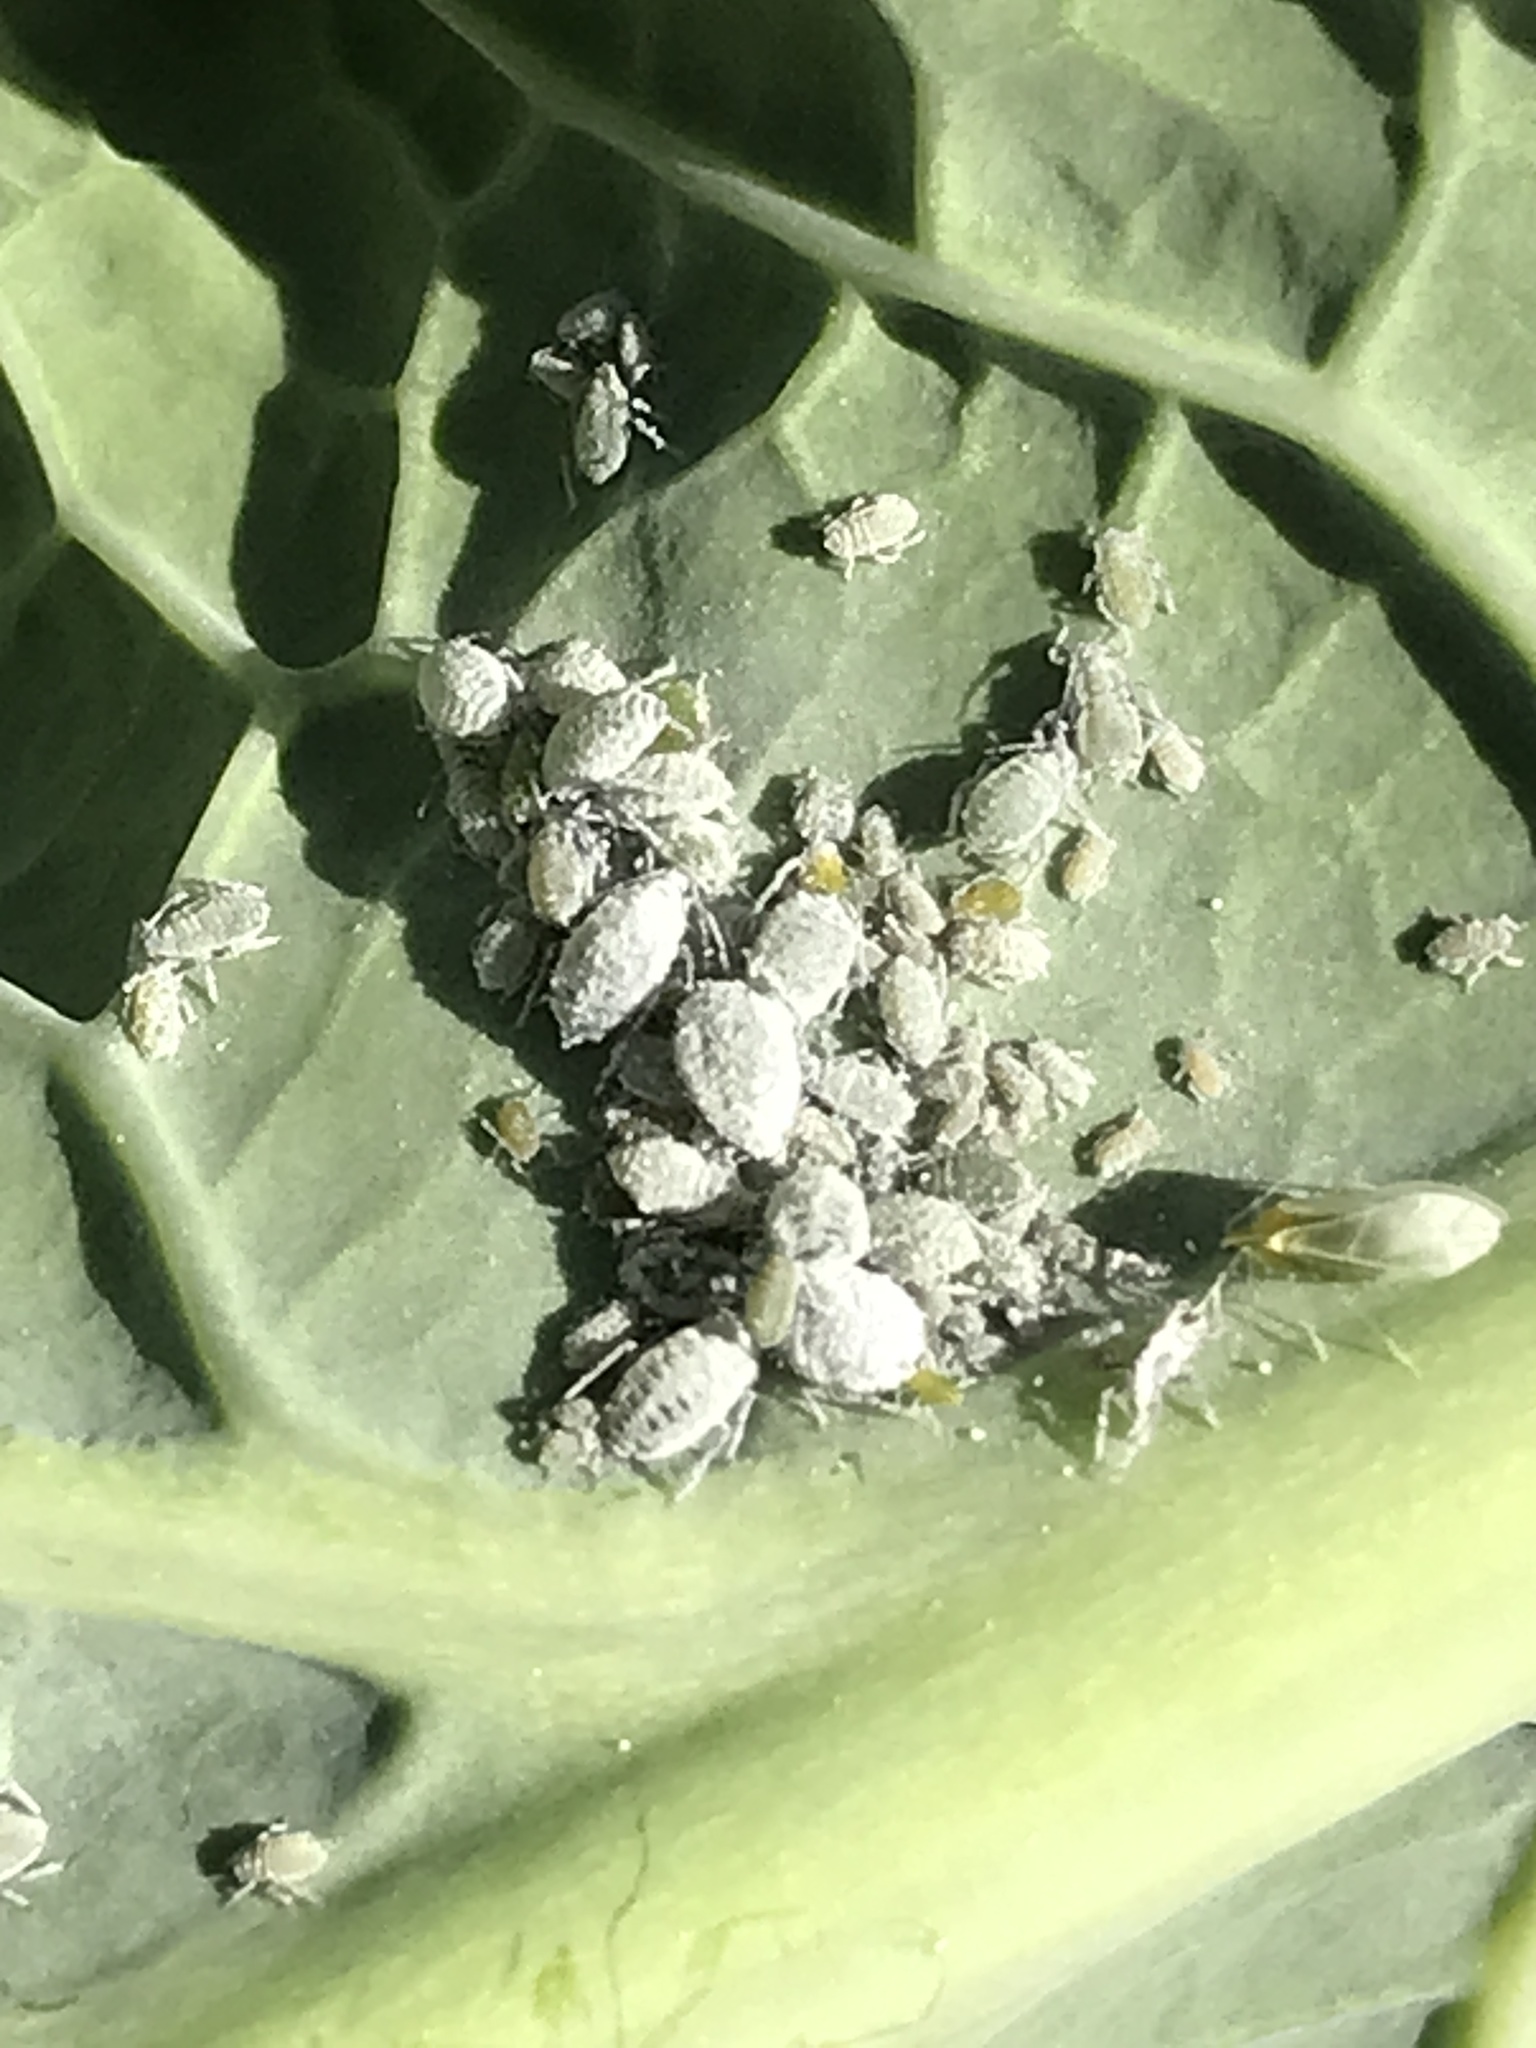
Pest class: cabbage_aphid